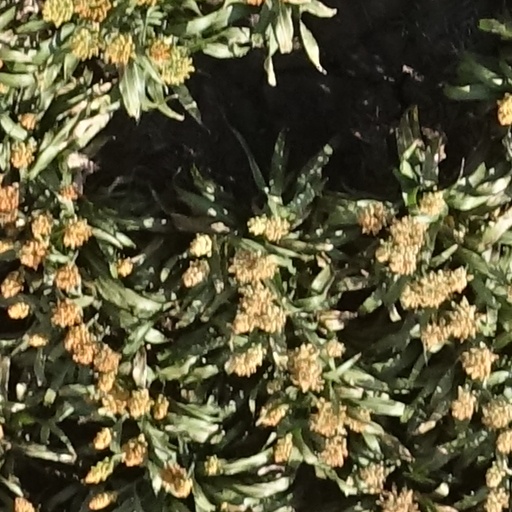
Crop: sorghum